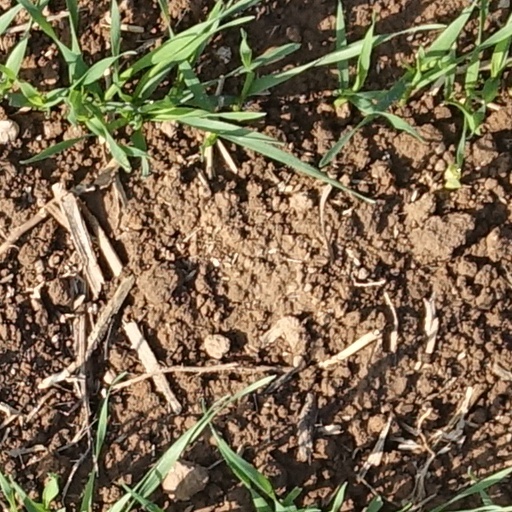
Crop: wheat